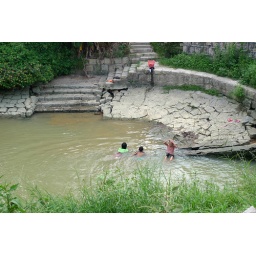
swimming by the river